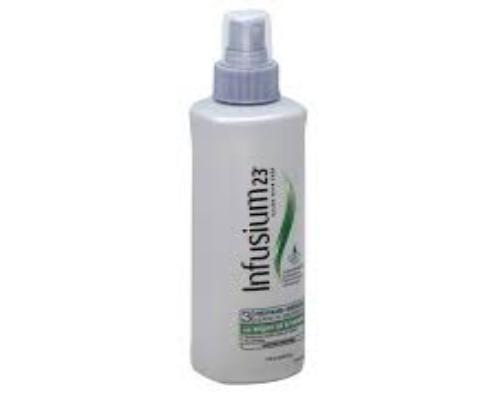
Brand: Infusium 23
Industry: Necessities